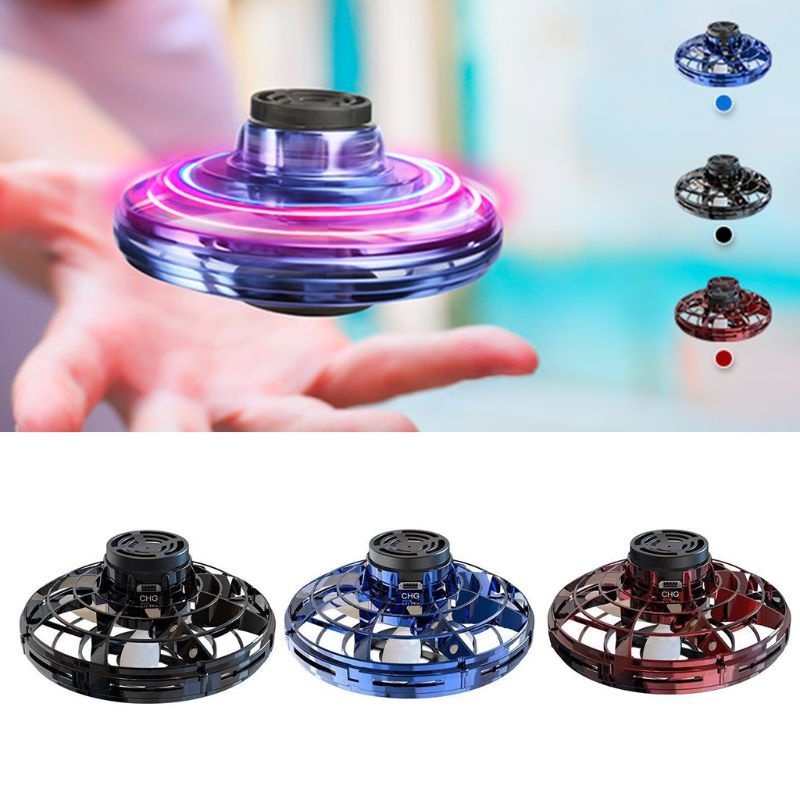
Mini Fingertip Gyro Interactive Decompression Toy Drone LED UFO Type Flying Helicopter Spinner Toy Kids
Features: Made of fine quality material, long-lasting to use. Easy to get started, all you need to do is to spin it up and give it a toss, and after a few practice throws you will be doing cool tricks in no time! Easy and safe to operate, if you want to stop playing, just grab F and Gufo stop the spinning. You can throw it and catch it yourself, its axis perpendicular to the direction of flight, and returns to you in a safe. It will travel steadily in a straight line if you throw it downwards. RGB lights, make it different. It is fun and easy to control anywhere. Gufo is even more fun with friends. Team up, create games and enjoy friendly competition. It’s the perfect way to relax, have fun or encourage teamwork at the office. Specifications: Item type: Flight Gyro Material: PP Color: Black, blue, red, 3PCS/SET(optional) Battery capacity: 100mAh Charging time: Approx. 15min Package list: 1 * Gufo 1 * USB cable 1 * Manual
Brand: Pressdot
Category: Toys & Games > Toys > Flying Toys